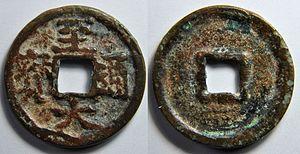
La dynastie Yuan est un khaganat mongol qui a régné sur la Chine de 1271 à 1368, après que les Mongols aient conquis les territoires de la dynastie des Xia occidentaux, de la dynastie Jin et de la dynastie Song. Ils ont laissé se poursuivre la production de pièces de monnaies en cuivre frappées localement, ainsi que l'utilisation de pièces de monnaies plus anciennes datant des dynasties précédentes. Par contre, ils ont immédiatement supprimé le papier monnaie émit par les Jin car il avait été fortement dévalué, a cause de l'inflation due aux guerres entre les Jin et les Mongols. Après la conquête de la dynastie Song, les Mongols ont commencé à émettre leurs propres pièces de cuivre, en grande partie basées sur des modèles plus anciens datant de la dynastie Jin. Mais, très vite, les mongols ont préféré utiliser les Chāo et les Sycees en argent, les pièces tombant finalement largement en désuétude. Dans un premier temps, les Yuan mettent en place un système ou la valeur totale des billets émis ne dépasse pas la valeur du stock d'or et d'argent dont dispose le gouvernent pour les rembourser si besoin est.